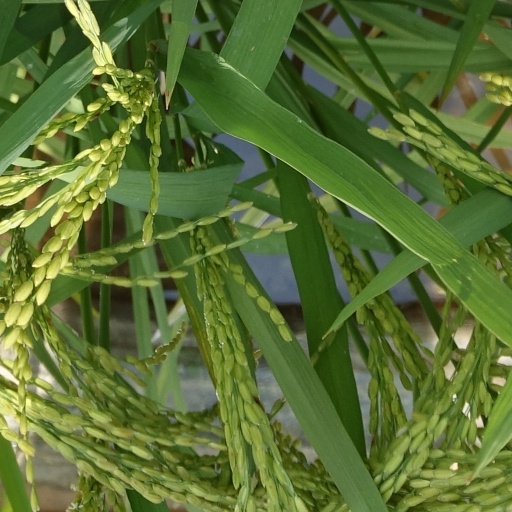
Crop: rice